Alfredo Helsby

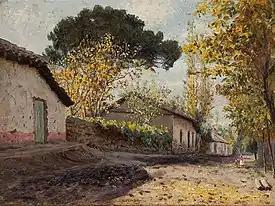
Village View

He studied at The Mackay School, where his art teacher was the British painter, Thomas Somerscales, who stressed the importance of painting landscapes en plein aire. Later, he studied at the Academy of Painting (Santiago, Chile), under the direction of Alfredo Valenzuela Puelma, whose teaching tended more toward Academicism.